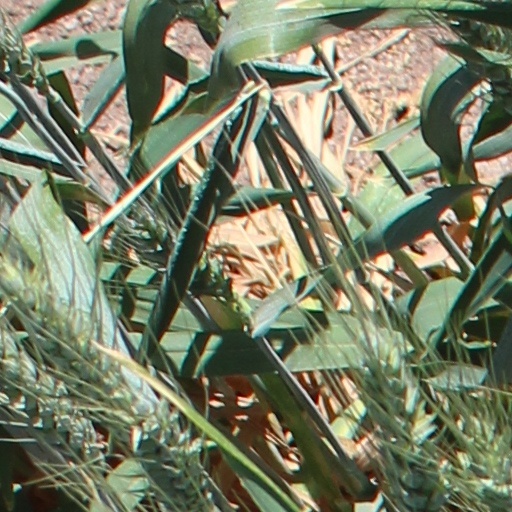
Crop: wheat